Wilhelm Vigier

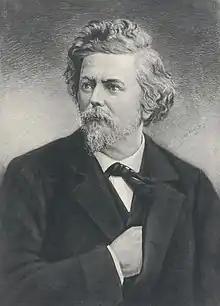
Vigier in 1886

Josef Wilhelm Viktor Vigier (27 August 1823 in Solothurn – 18 March 1886) was a Swiss politician and President of the Swiss Council of States (1862/1863 and 1882/1883).